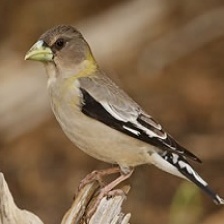
Species: EVENING GROSBEAK
Scientific name: COCCOTHRAUSTES VESPERTINUS